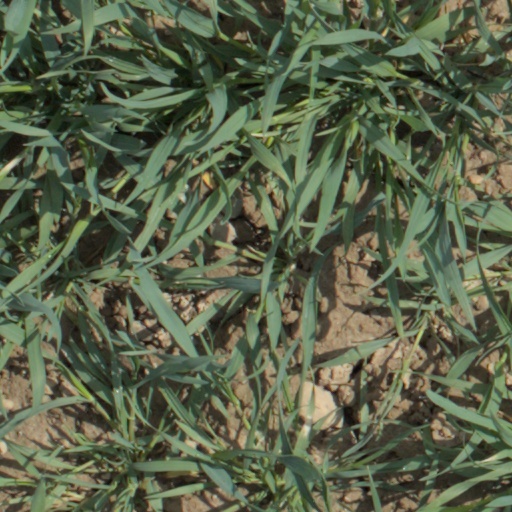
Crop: wheat